Frankie Frisch

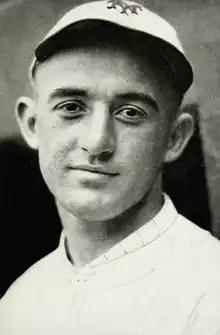
Frisch in 1919

Frank Francis Frisch (September 9, 1897—March 12, 1973), nicknamed "the Fordham Flash" or "the Old Flash", was an American professional baseball second baseman and manager. He played in Major League Baseball (MLB) for the New York Giants (1919–1926) and St. Louis Cardinals (1927–1937), and managed the Cardinals (1933–1938), Pittsburgh Pirates (1940–1946), and Chicago Cubs (1949–1951). He is a member of the National Baseball Hall of Fame and Museum and the St. Louis Cardinals Hall of Fame Museum. He is tied with Yogi Berra for most World Series doubles at 10 and holds the record for the most World Series hits at 58 for a player who never played for the New York Yankees, exceeded only by Berra and Mickey Mantle.